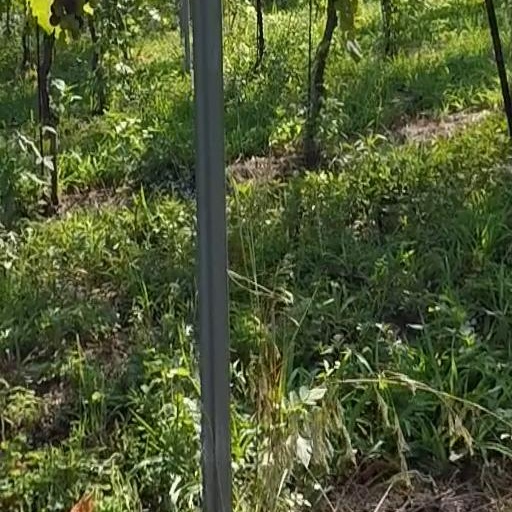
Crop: grape